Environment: real
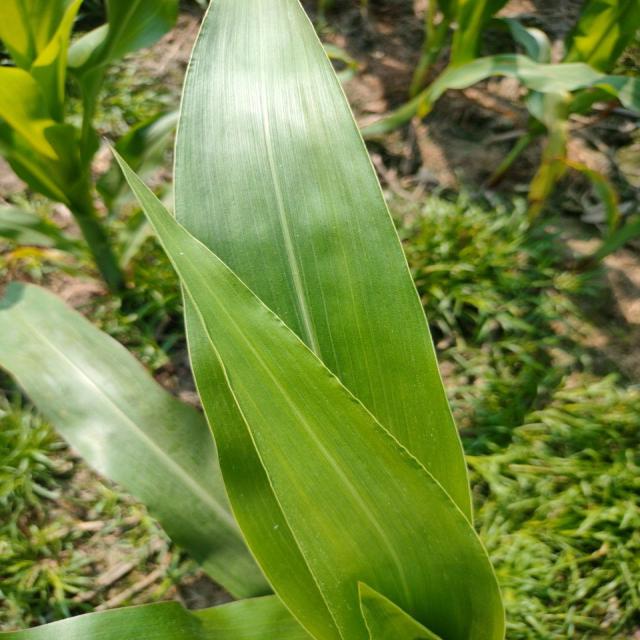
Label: healthy